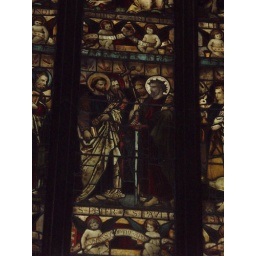
stained glass window in Christchurch Cathedral